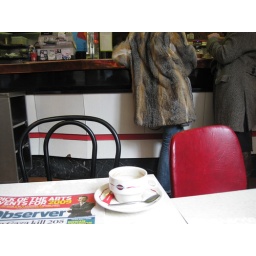
Bought an English-language paper (The observer) and sat in a cafe drinking black coffee